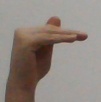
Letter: khaa